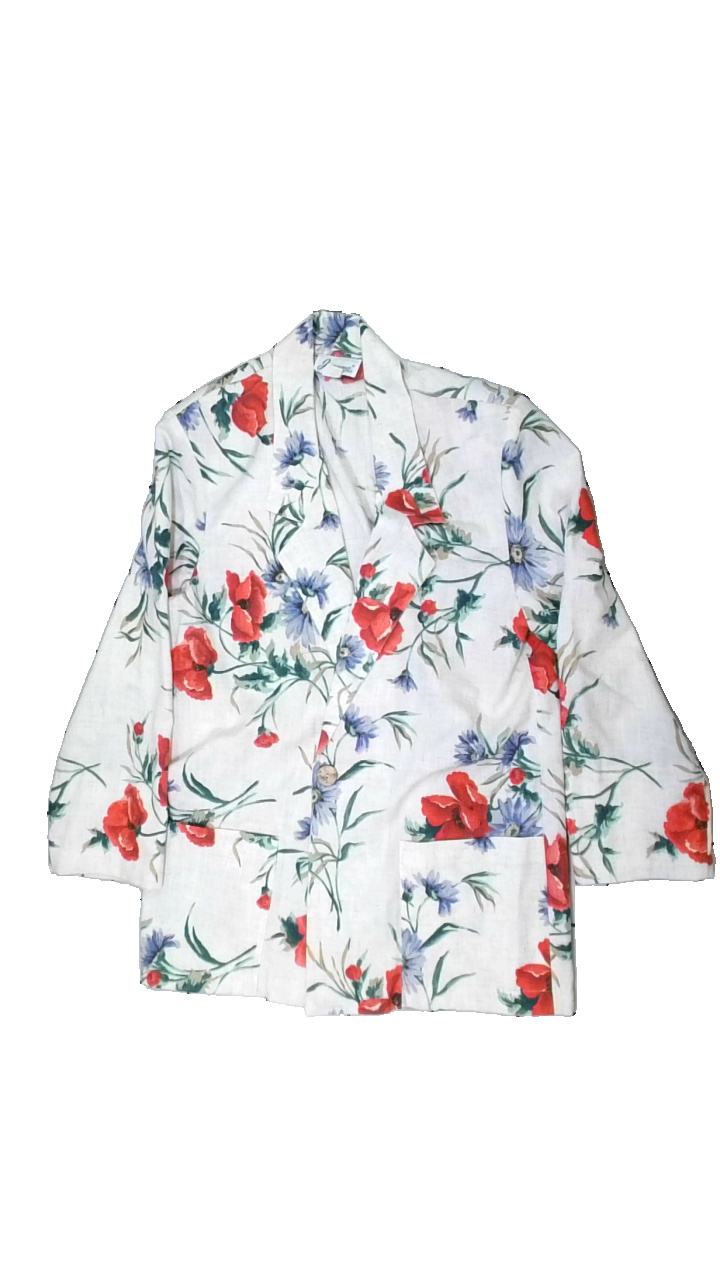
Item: Blazer (Ladies)
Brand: Joanna
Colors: Beige, Red, Green
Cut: Regular, Loose
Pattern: Floral print
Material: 51% Polyester, 49% Cotton
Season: All
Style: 80s
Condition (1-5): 3
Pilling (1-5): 4
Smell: Minor
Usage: Reuse
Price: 100-150